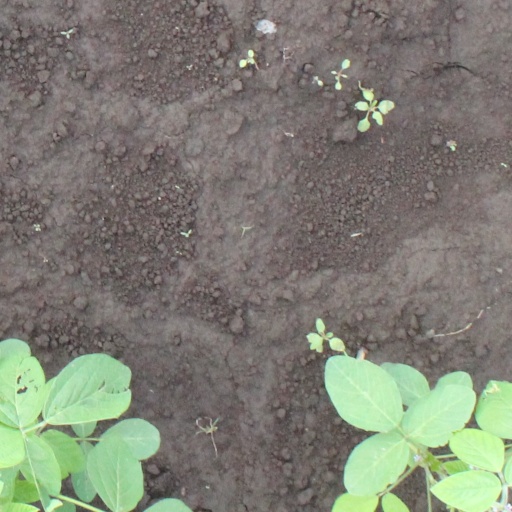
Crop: soybean